Zvi Zamir

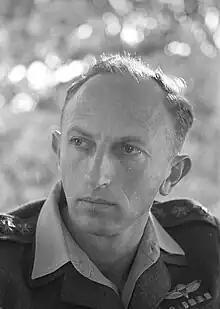
Zamir in 1960

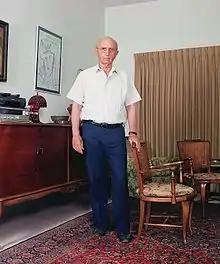
Zamir 2004

Zvi Zamir (born Zvicka Zarzevsky; 3 March 1925 – 2 January 2024) was a major general in the Israel Defense Forces and the director of the Mossad from 1968 to 1974.